El Salvador at the 2015 Pan American Games

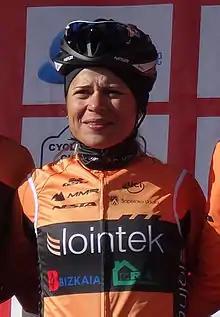
Cyclist Evelyn García won a bronze medal in the women's individual road time trial

El Salvador qualified one male gymnast. Pablo Velasquez originally was the first reserve after qualification but later competed in the final.